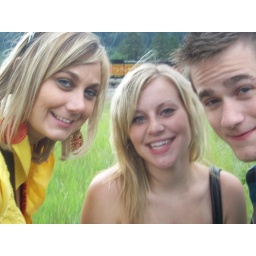
Bethany(old volleyball girl I used to coach in KTN) and Jacob